Brachiosaurus

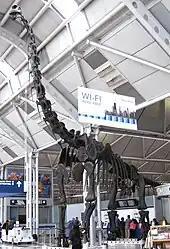
Replica skeleton showing the neck pointing upward, at O'Hare International Airport (formerly housed in the Field Museum)

"Brachiosaurus" is thought to have been a high browser, feeding on foliage well above the ground. Even if it did not hold its neck near vertical, and instead had a less inclined neck, its head height may still have been over above the ground. It probably fed mostly on foliage above . This does not preclude the possibility that it also fed lower at times, between up. Its diet likely consisted of ginkgos, conifers, tree ferns, and large cycads, with intake estimated at of plant matter daily in a 2007 study. Brachiosaurid feeding involved simple up-and-down jaw motion. As in other sauropods, animals would have swallowed plant matter without further oral processing, and relied on hindgut fermentation for food processing. The teeth were somewhat spoon-shaped and chisel-like. Such teeth are optimized for non-selective nipping, and the relatively broad jaws could crop large amounts of plant material. Even if a "Brachiosaurus" of forty tonnes would have needed half a tonne of fodder, its dietary needs could have been met by a normal cropping action of the head. If it fed sixteen hours per day, biting off between a tenth and two-thirds of a kilogram, taking between one and six bites per minute, its daily food intake would have equaled roughly 1.5 percent of its body mass, comparable to the requirement of a modern elephant.